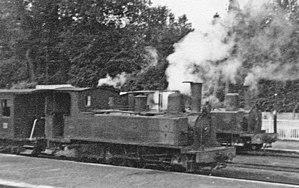
La Société générale des chemins de fer économiques a été une des grandes compagnies exploitant essentiellement des réseaux de chemins de fer secondaires en France.